Kid Auto Races at Venice

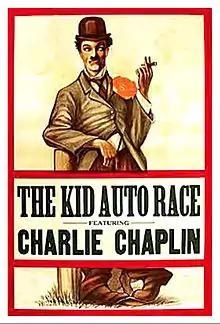
Theatrical poster for "Kid Auto Races at Venice" (1914)

Kid Auto Races at Venice (also known as The Pest) is a 1914 American film starring Charles Chaplin. It is the first film in which his "Little Tramp" character makes an appearance before the public. The first film to be produced that featured the character was actually "Mabel's Strange Predicament"; it was shot a few days before "Kid Auto Races" but released two days after it; this film, meanwhile, was released only five days after the first film in which Chaplin appeared, "Making a Living". "Kid Auto Races" was inducted into the National Film Registry by the Library of Congress on December 14, 2020.